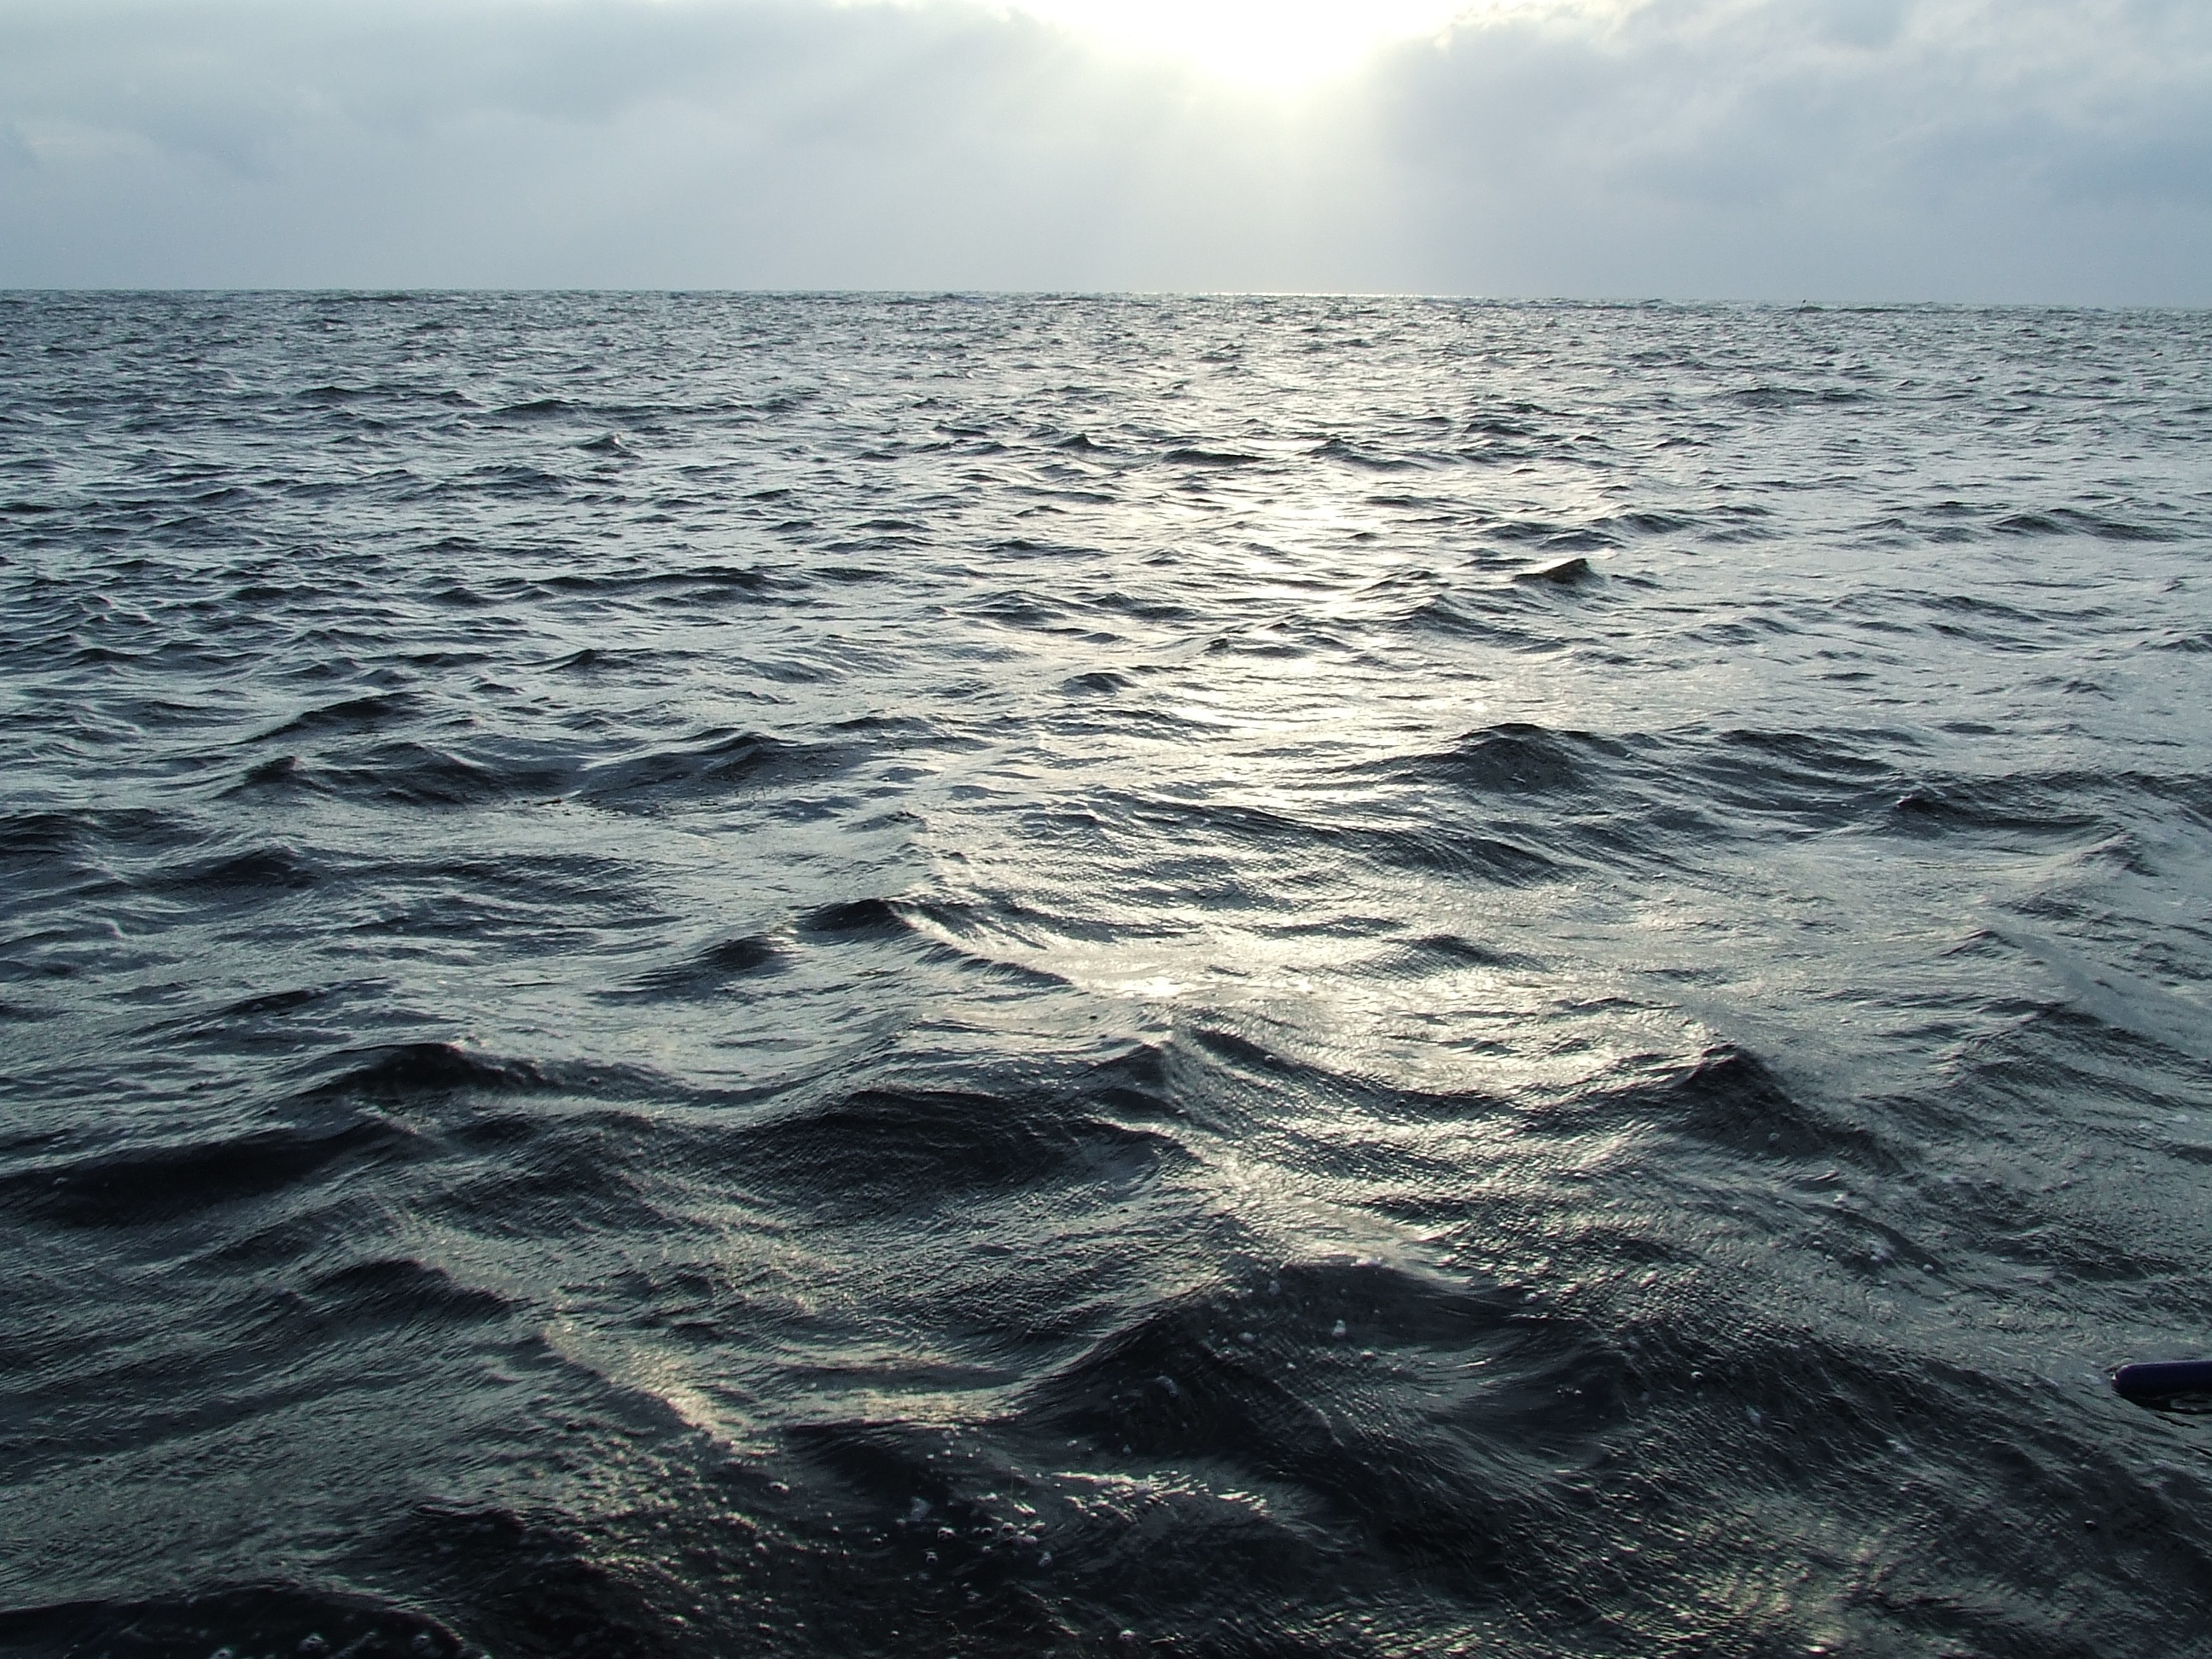
sea, coast, water, ocean, horizon, cloud, sunset, sunlight, shore, wave, body of water, arctic ocean, wind wave